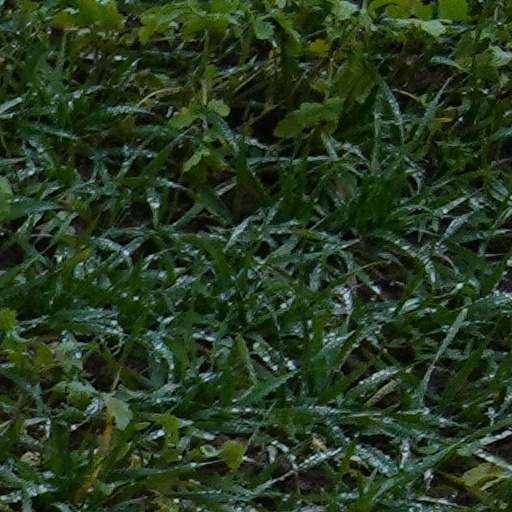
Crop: wheat